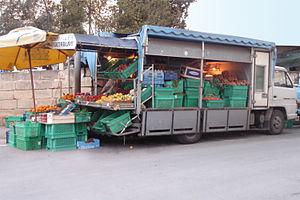
Historiquement, la cuisine maltaise est une cuisine insulaire faite à base de produits locaux. Cependant, de tous temps, des échanges ou des importations ont permis d'en diversifier les composants. C’est aussi une cuisine typiquement méditerranéenne. Le caractère insulaire se remarque dans l’utilisation de poissons et de produits frais et de saison. Le caractère méditerranéen se retrouve dans l’influence de la cuisine italienne, notamment sicilienne mais aussi arabe, entre autres tunisienne. La longue occupation britannique n’a pas manqué non plus d'imprimer sa marque. L’ouverture au tourisme a apporté sur l’île des cuisines internationales comme les cuisines chinoise, indienne, japonaise etc. mais aussi le food américain. L’intensification des échanges commerciaux européens et internationaux rend disponibles des produits jusqu’alors inconnus ou inhabituels.